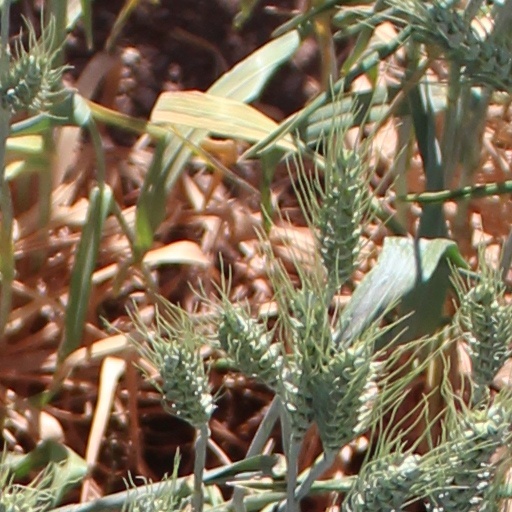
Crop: wheat